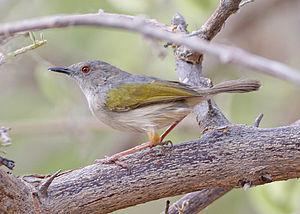
Le Camaroptère à tête grise dit aussi Camaroptère à dos gris et Camaroptère à dos vert, est une espèce de passereaux de la famille des Cisticolidae.